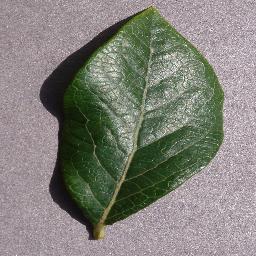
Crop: blueberry
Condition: healthy